Cannone da 381/50 Ansaldo M1934

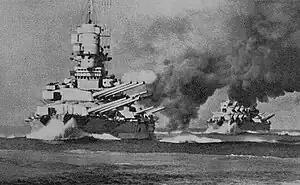

The Cannone da 381/50 Ansaldo M1934 was a , 50-caliber naval gun designed and built for the Royal Italian Navy ("Regia Marina") by Gio. Ansaldo & C. in the 1930s. The gun served as the main armament of Italy's last battleships, the . These built-up guns consisted of a liner, a cylinder over the chamber and part of the rifle bore, a full-length cylinder, and a 3/4 length jacket with a hydro-pneumatically operated side-swinging Welin breech block. 40 barrels were produced in total by Ansaldo and O.T.O., but none survive to this day. Each battleship carried nine guns mounted in three triple turrets with maximum elevation of 35°. Time between salvos was approximately 45 seconds.